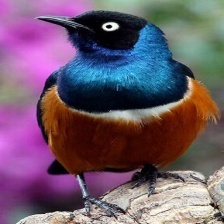
Species: SUPERB STARLING
Scientific name: LAMPROTORNIS SUPERBUS